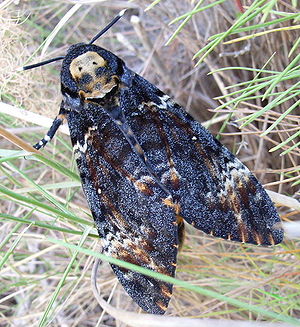
Dødningehoved (aftensværmer) / Livscyklus / Larvestadiet
Dødningehoved er en sommerfugl i aftensværmerfamilien og findes i store dele af Afrika, Mellemøsten og Middelhavsområdet. I Mellem- og Østeuropa forekommer den som tilflyver i sommerhalvåret. Med et vingefang på omkring 11,5 cm er det den størst forekommende sommerfugl i Danmark, hvor den er en sjælden og tilfældig tilflyver. Dødningehoved har fået sit navn efter sin tegning på brystet, der kan minde om et dødningehoved. Som andre sommerfugle indeholder dens livscyklus stadierne æg, larve, puppe og fuldt udvokset insekt.